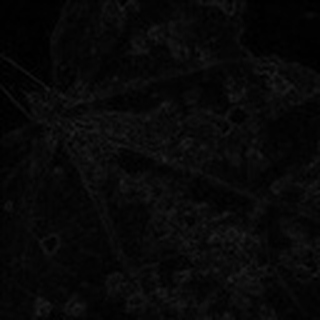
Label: cotton_bacterial_blight